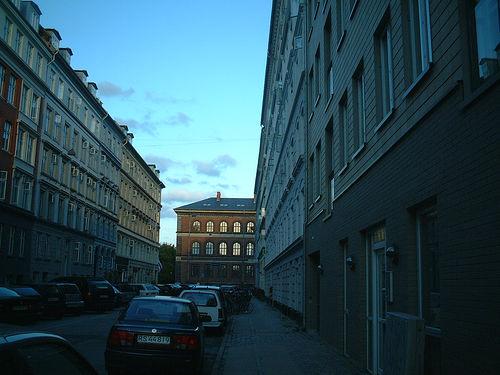
Weather: sun or clear